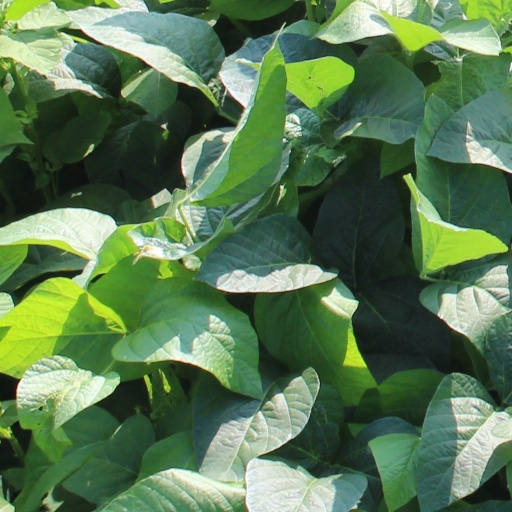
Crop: soybean